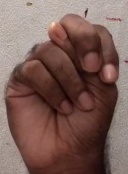
ASL sign: N